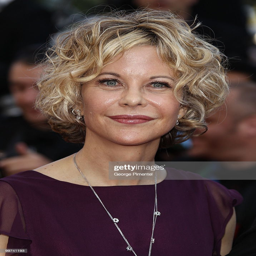
actor attends the premiere held at festivals during festival .